Didacts and Narpets

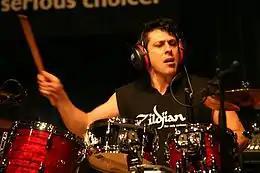
Mike Mangini in 2004. He covered "Didacts and Narpets" for a 2005 Rush tribute album.

"Caress of Steel" was released on September 24, 1975; "Didacts and Narpets" is the second part on "The Fountain of Lamneth", which served as the album's fifth and final track. Lee attributed the initial critical and commercial failure of "Caress of Steel" to listeners and writers unable to understand the material, citing "Didacts and Narpets" as an example. Although "The Fountain of Lamneth" was heavily discussed in contemporaneous reviews, "Didacts and Narpets" was almost never covered except for its name cited as an example of Peart's "pretentious" poetry by Dave Dimartino of "The State News".